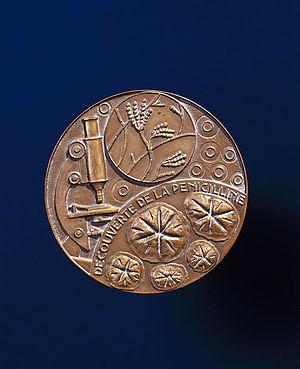
Le prix Nobel de physiologie ou médecine honore annuellement, selon les volontés du testament d'Alfred Nobel, des personnalités du monde médical et de la recherche en biologie dont l'œuvre a rendu de grands services à l'humanité. Le lauréat doit ainsi avoir apporté des savoirs inédits ou des techniques nouvelles dans le domaine.